Marvel Loch Gold Mine

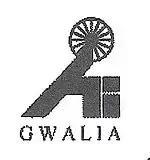
Sons of Gwalia logo

Mining in the area around Marvel Loch dates back to the early 1900s and between 1905 and 1986, of gold were recorded as having been mined.